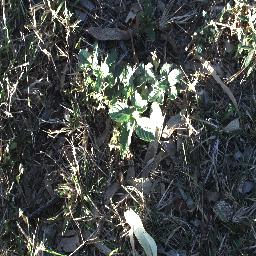
Label: snake_weed